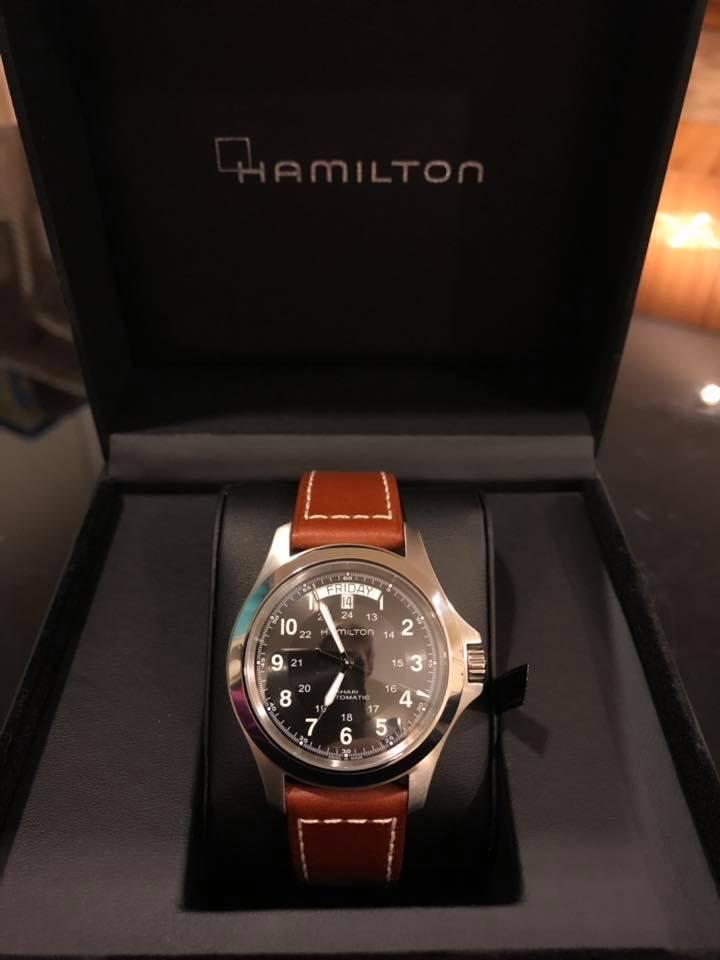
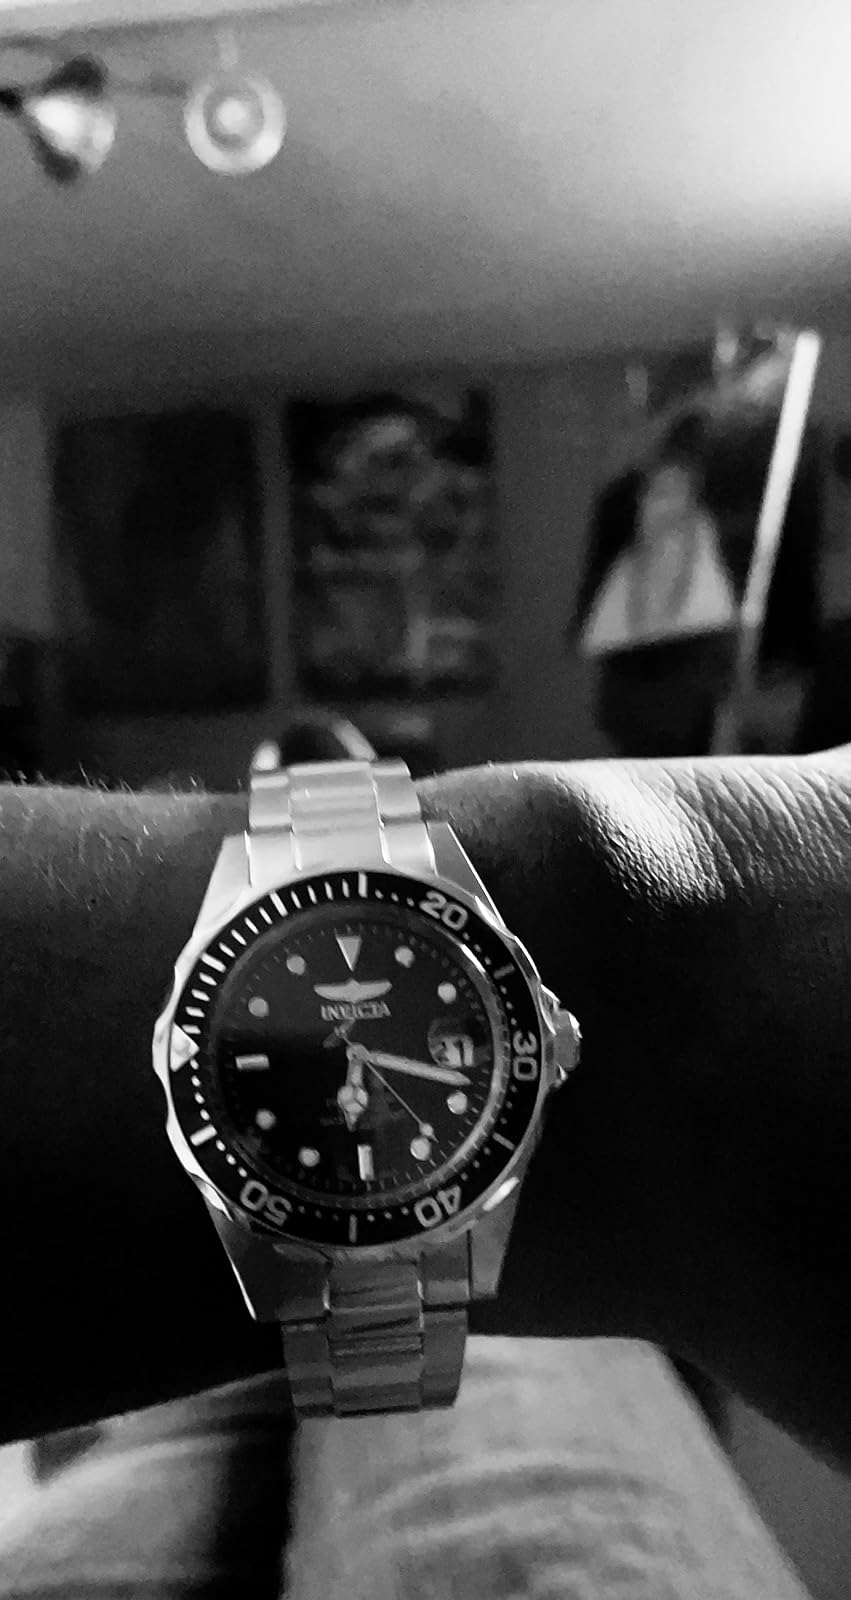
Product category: accessories_watch
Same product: no